Jurassic World Evolution

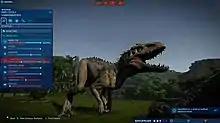
A gameplay screenshot featuring the hybrid dinosaur "Indominus rex" from "Jurassic World". To keep dinosaurs happy, players must fulfill different requirements as indicated by the status bars shown at the left.

"Jurassic World Evolution" is a business simulation game that allows the player to construct a Jurassic World dinosaur theme park with attractions and research facilities. Players must build an Expedition Center, which sends paleontologists to fossil dig sites to obtain dinosaurs' DNA material. DNA sequencing, which can be done in the Fossil Center unlocks new dinosaurs and updates their statistics, such as lifespan and resilience. With enough DNA content, players can use the Hammond Creation Lab to breed and incubate dinosaurs. Players can also improve the dinosaurs' genes by integrating DNA from modern species with that of the dinosaurs to fill their gaps and allow them to evolve. Modifications to the dinosaurs' DNA change their base statistics, as well as everything from their level of aggressiveness to their appearance. The game features a terrain tool which allows players to modify the environment by planting trees and creating water sources.